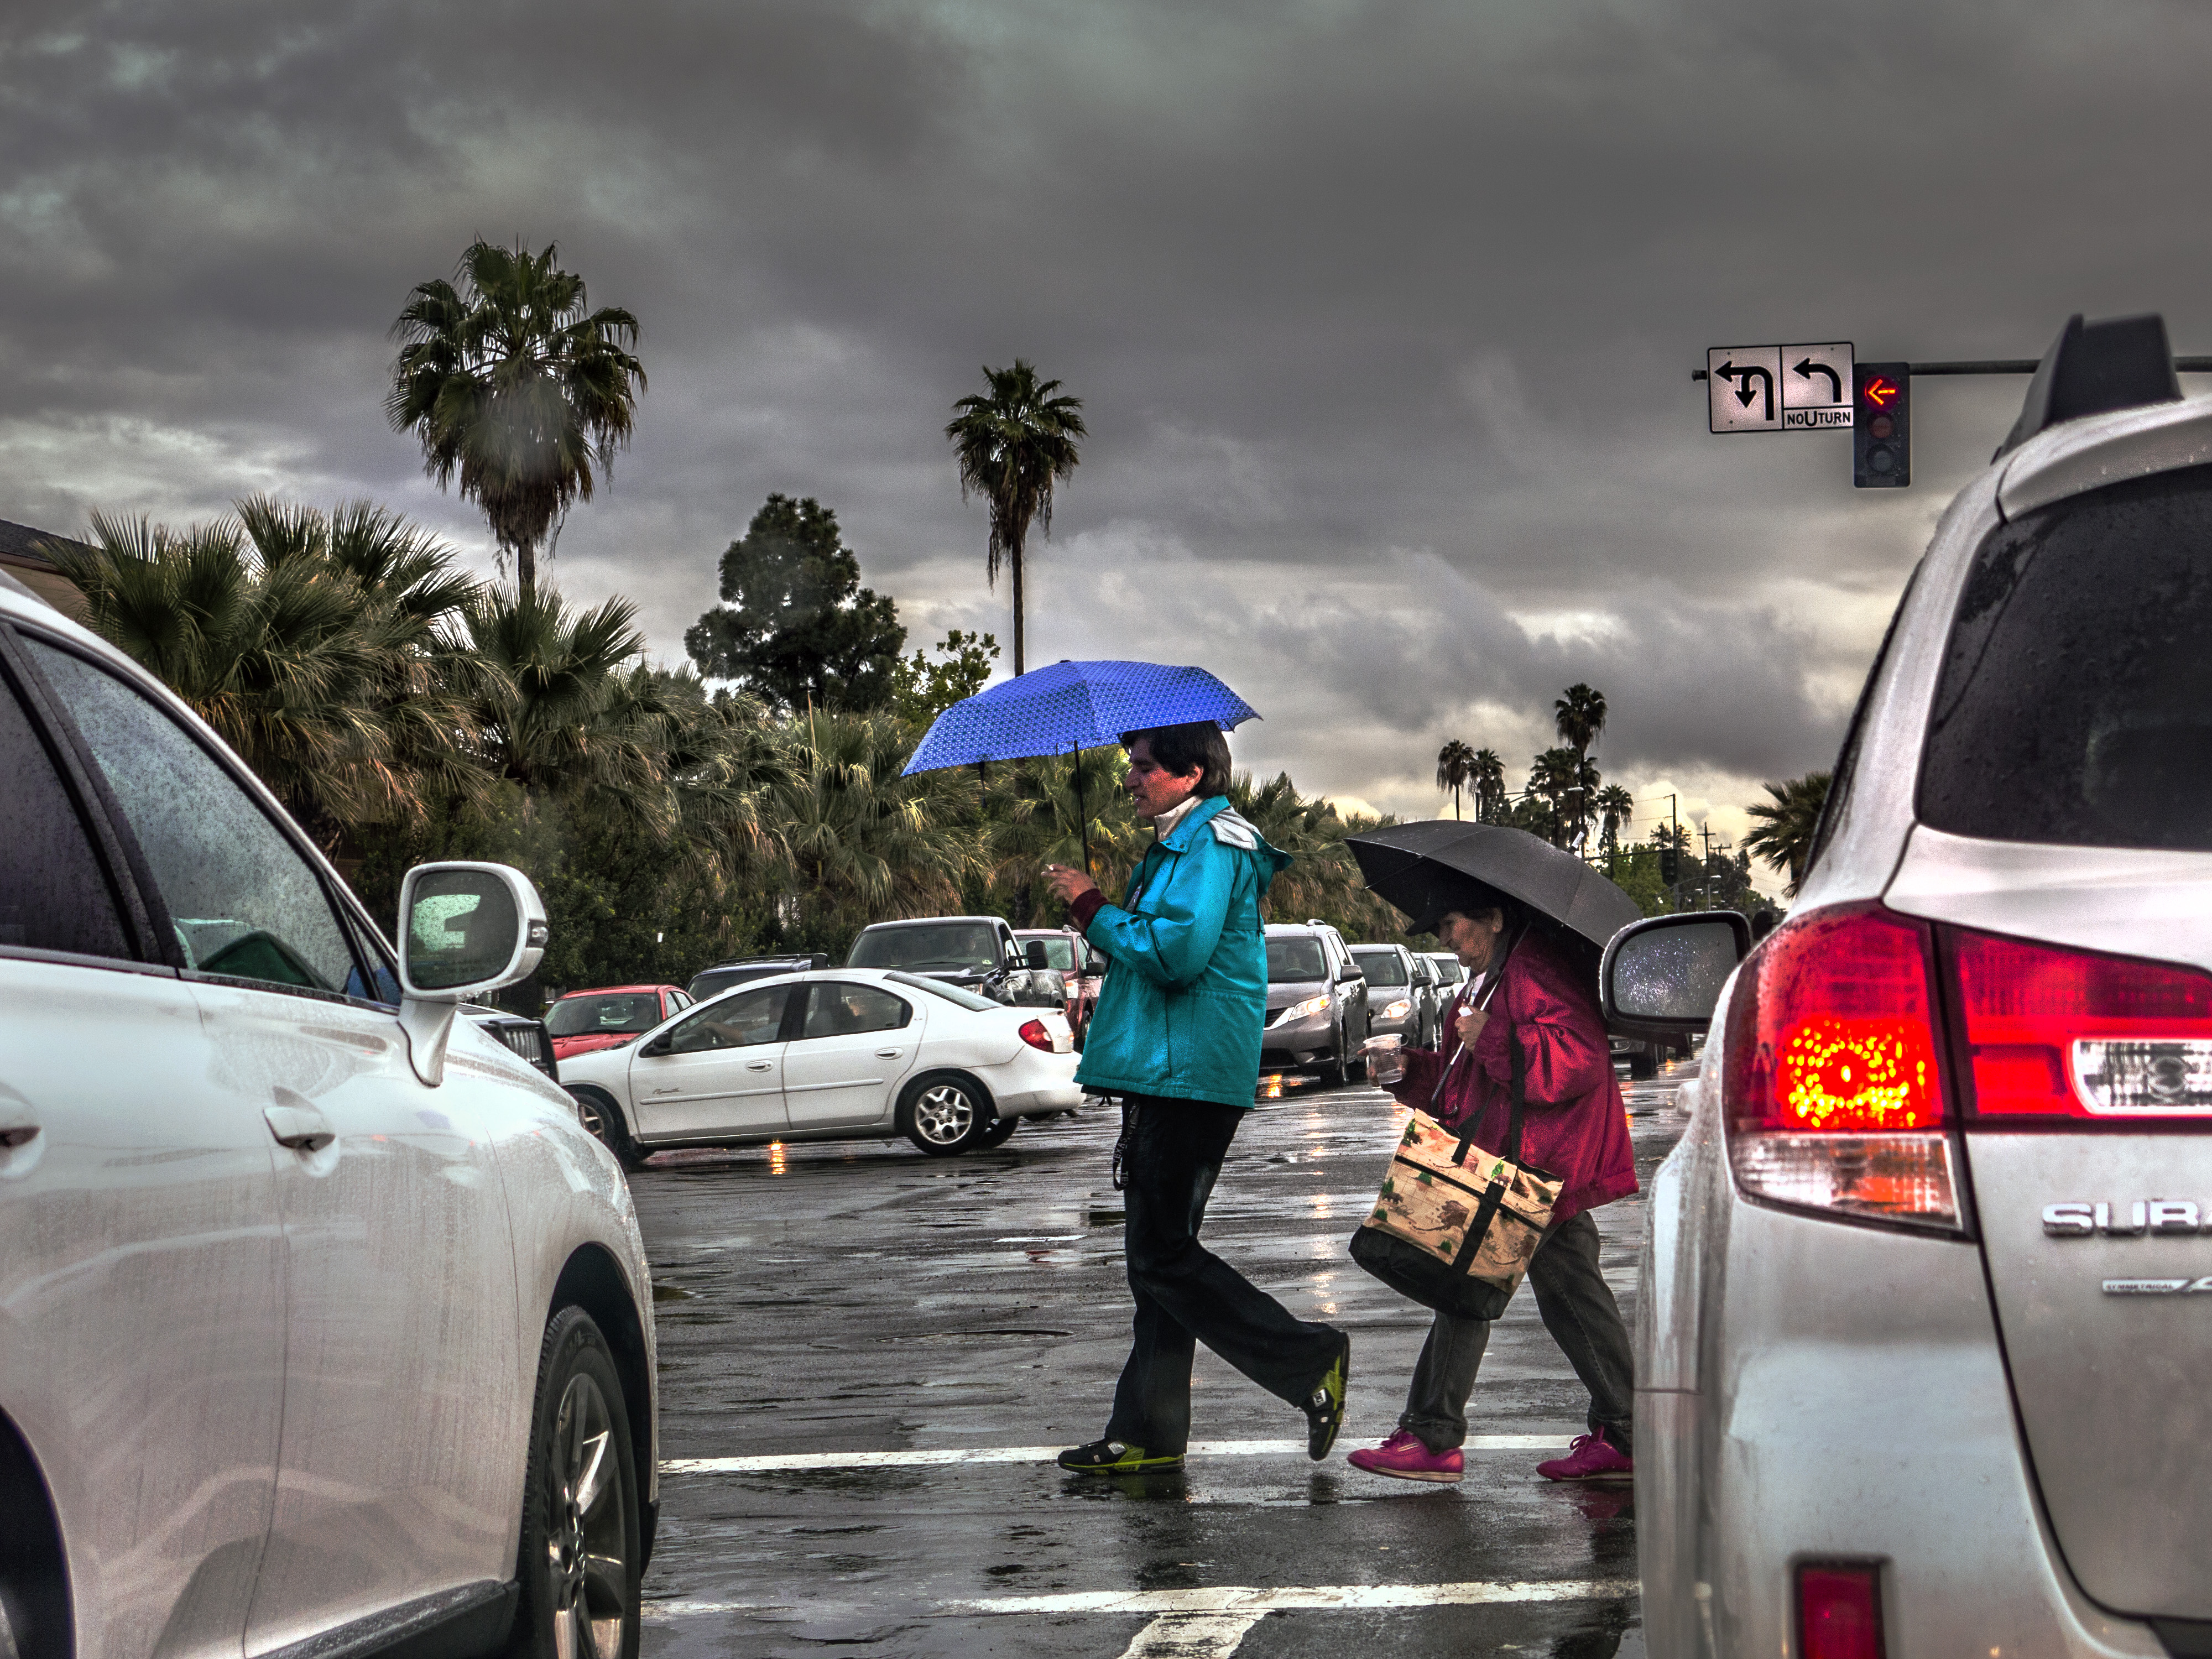
traffic, street, car, rain, driving, vehicle, crosswalk, wattavenue, stoppedintraffic, automobile make